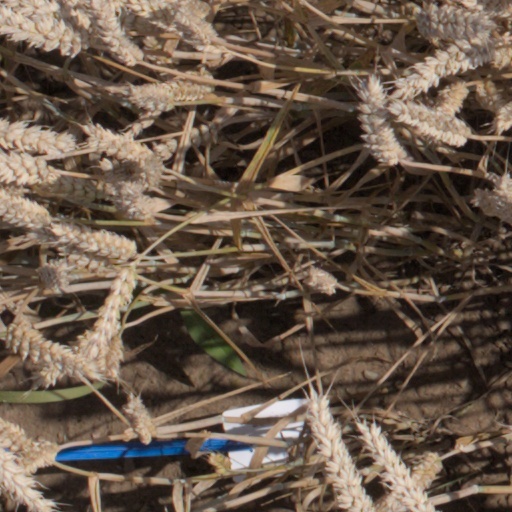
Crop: wheat